Demographics of Costa Rica

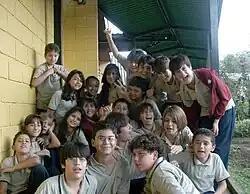
Costa Rican school children

In , Costa Rica had a population of . The population is increasing at a rate of 1.5% per year. According to current trends, the population will increase to 9,158,000 in about 46 years. The population density is 94 people per square km, the third highest in Central America.